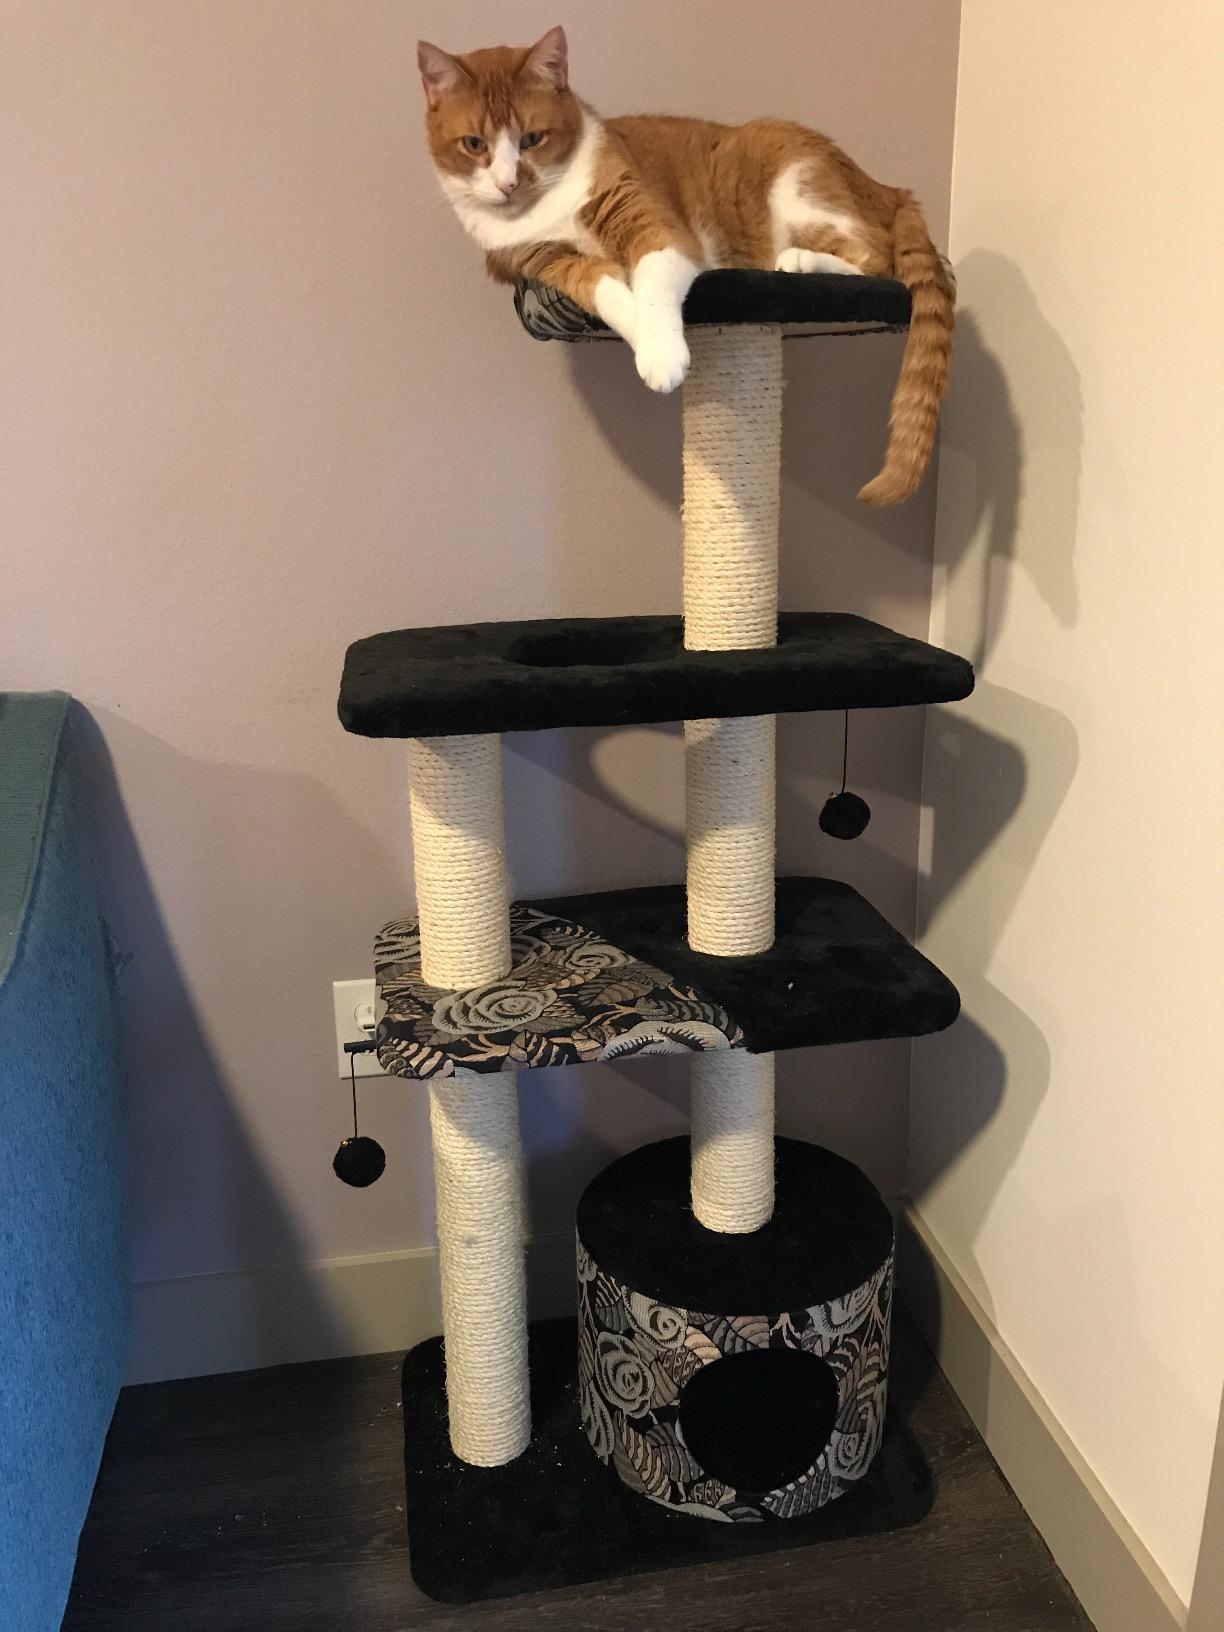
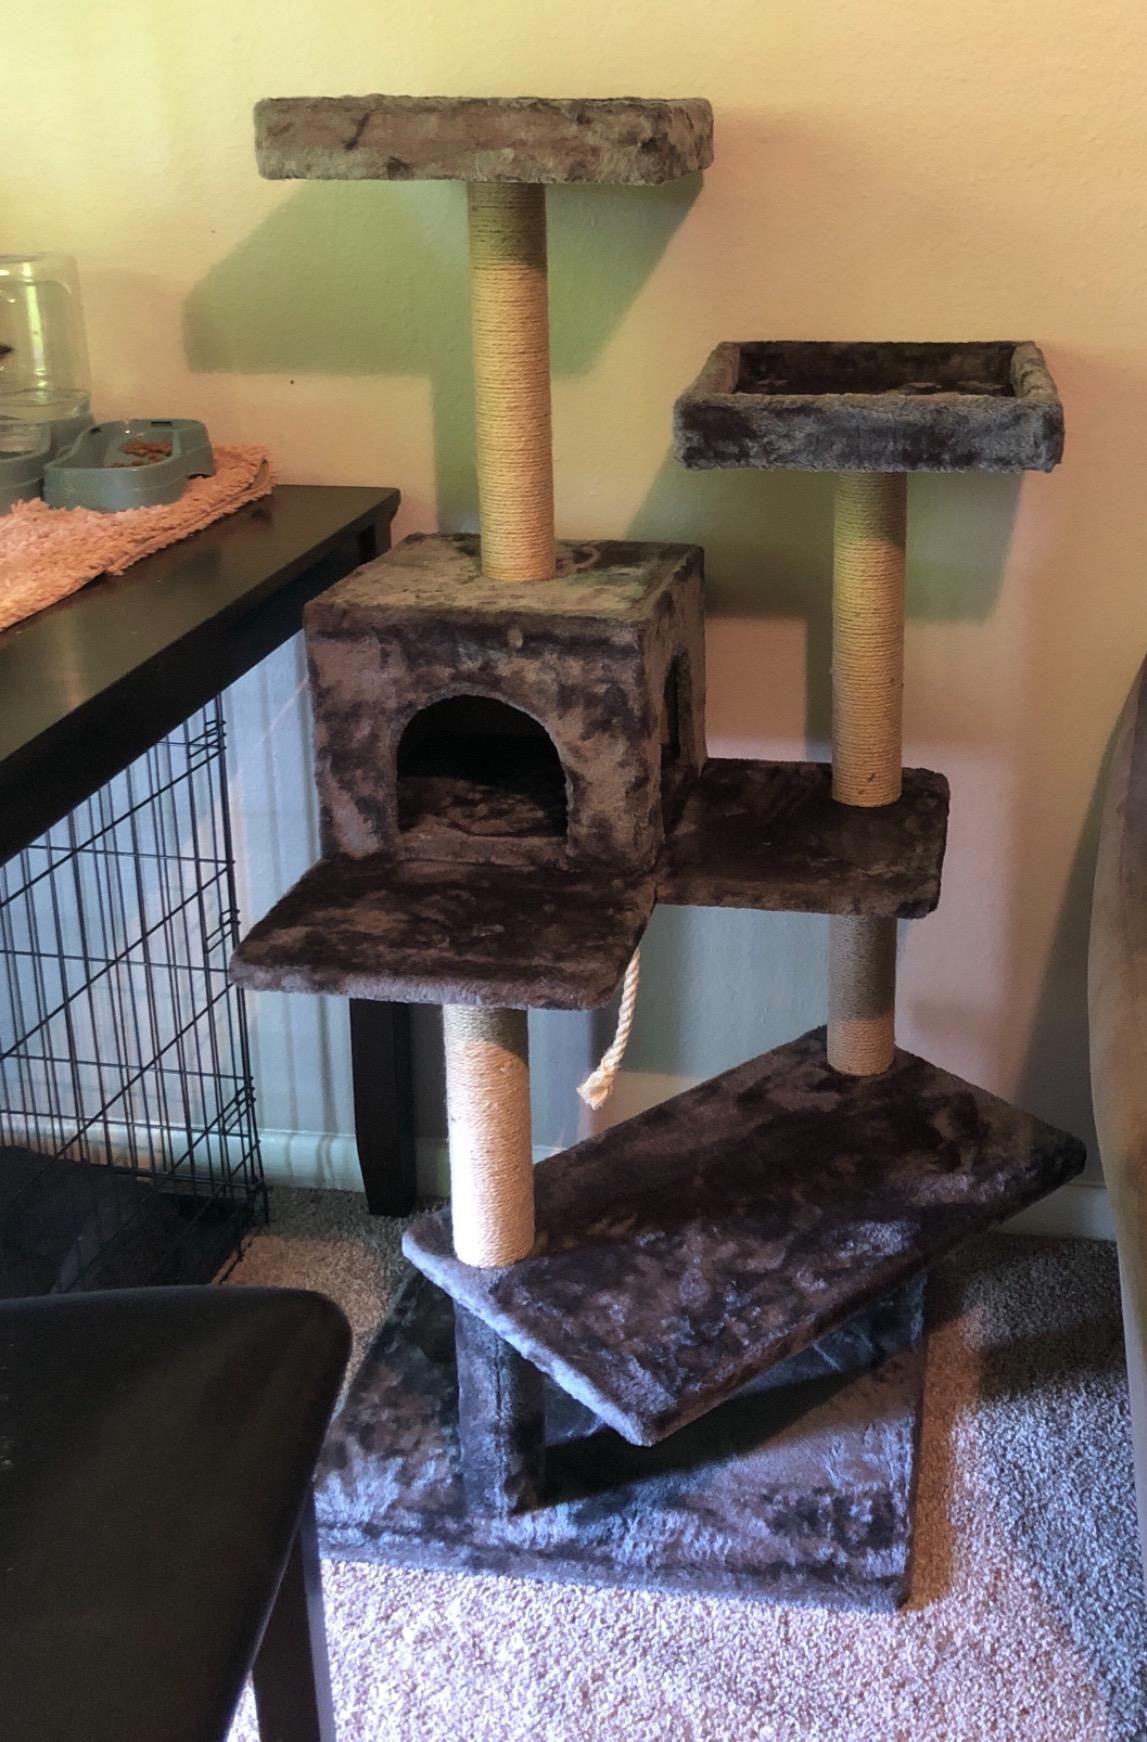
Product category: items_cat tree
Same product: no